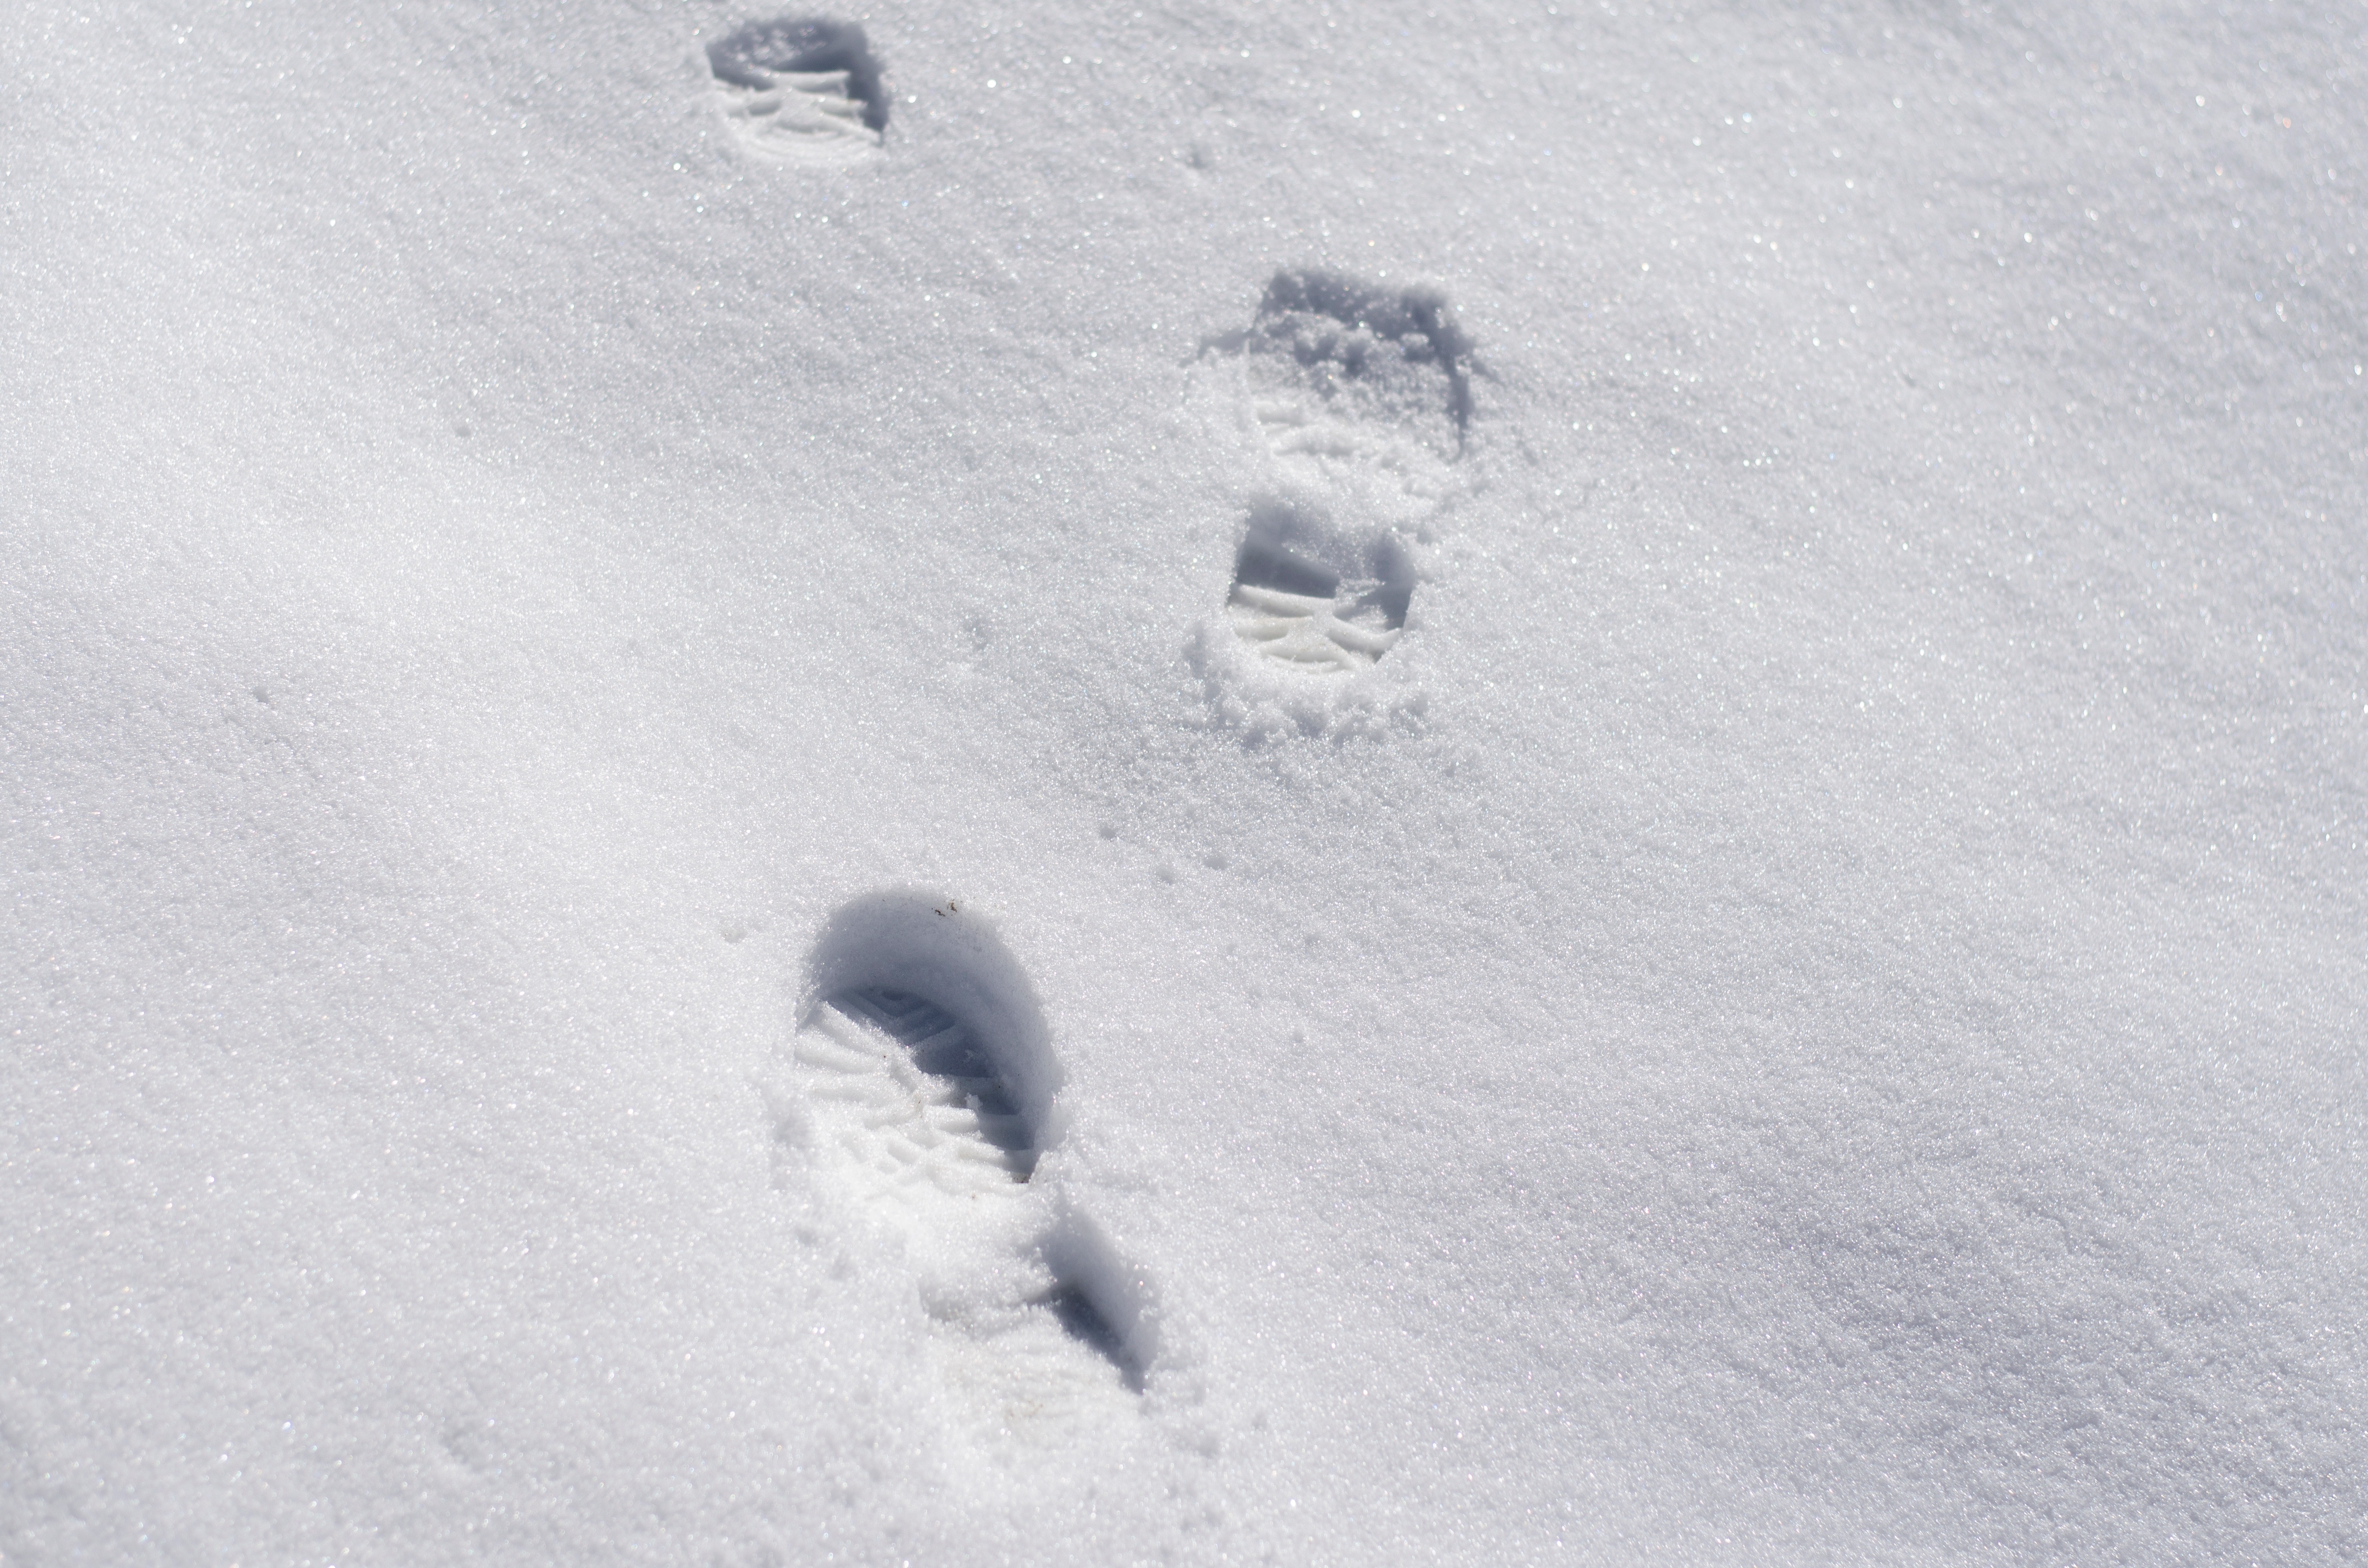
snow, winter, white, footprint, weather, season, blizzard, freezing, geological phenomenon, winter storm, snow angel